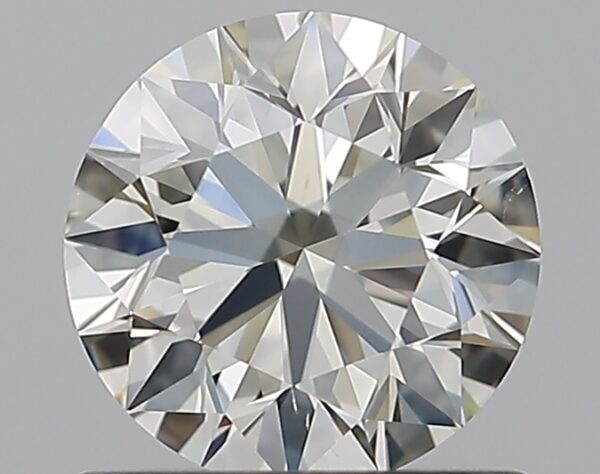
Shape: round
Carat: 0.9
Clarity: VS2
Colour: L
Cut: EX
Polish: EX
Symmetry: EX
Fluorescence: N
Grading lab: GIA
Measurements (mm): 6.15 x 6.19 x 3.84